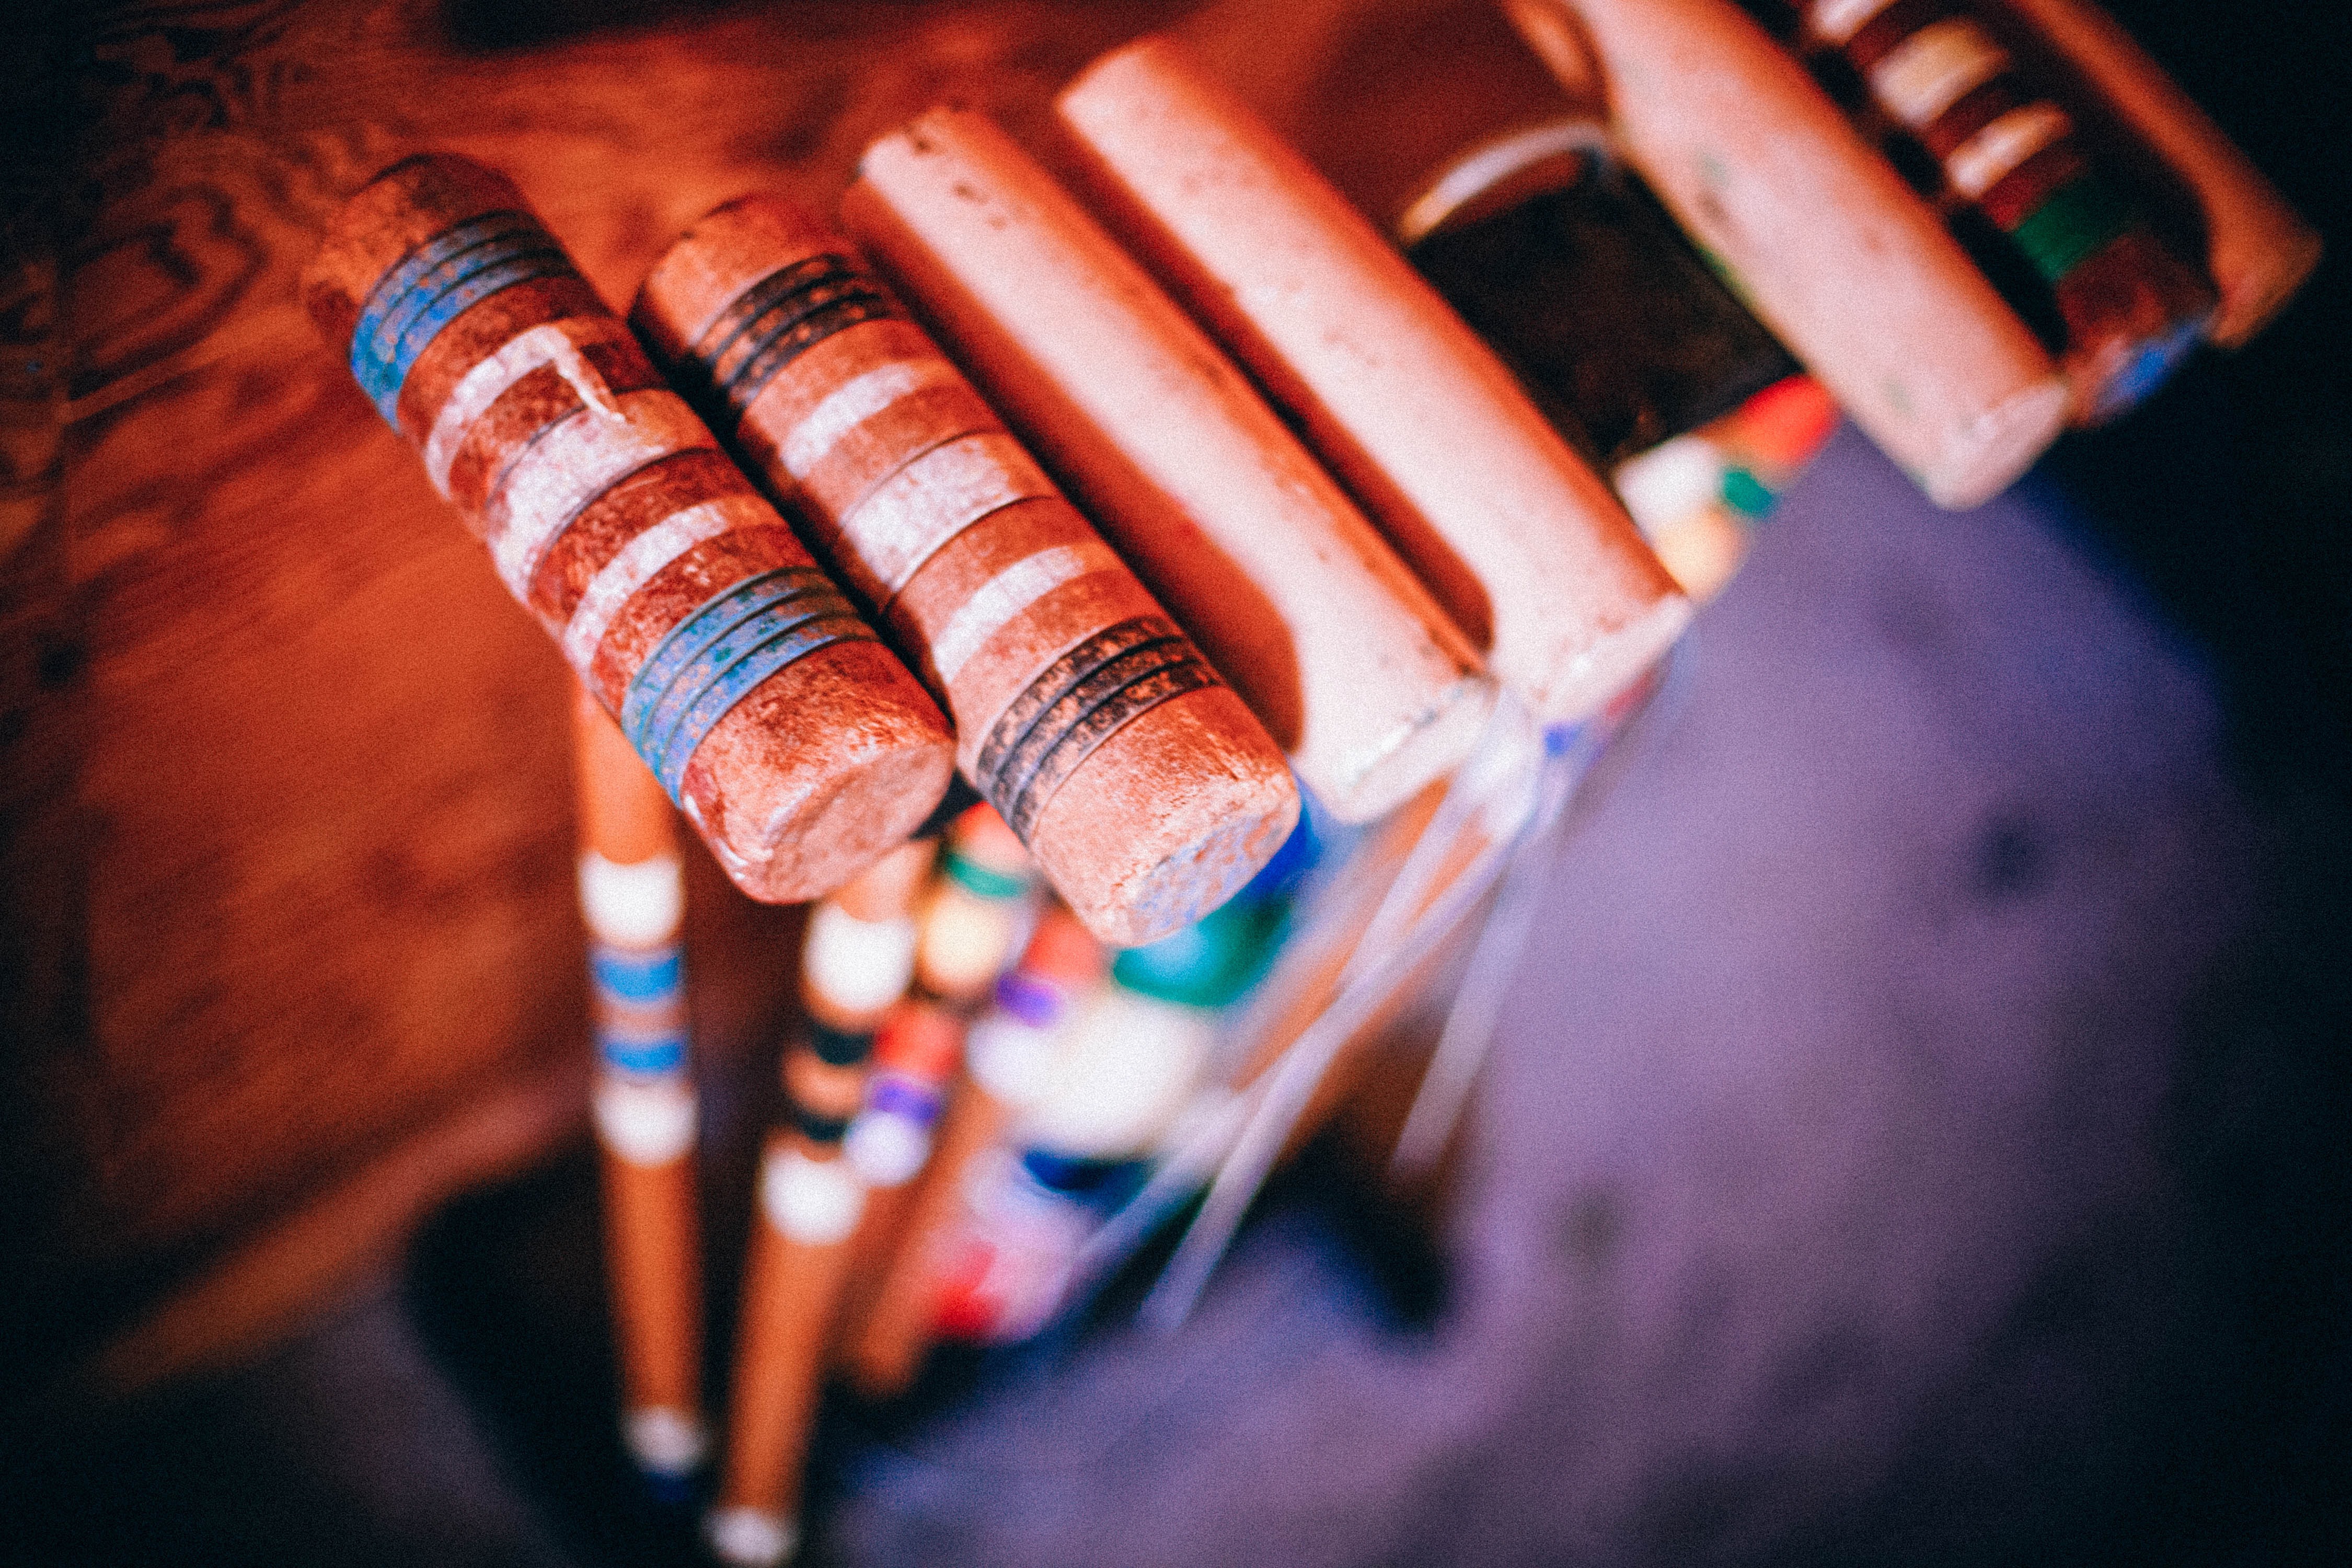
hand, wood, photography, game, finger, red, equipment, color, blue, nail, close up, macro photography, croquet, mallets